Antioch, California

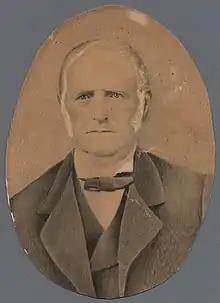
Don José Noriega, a wealthy Californio ranchero, was granted Rancho Los Méganos in 1835.

Antioch is one of the oldest towns in the region. The town has been variously named East Antioch, Smith's Landing, and Marsh's Landing, prior to its current name.